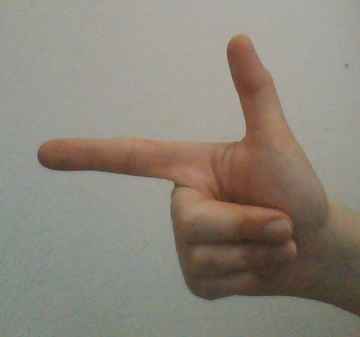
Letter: yaa